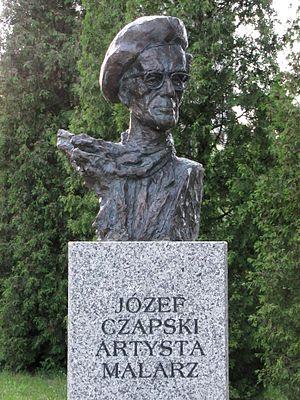
Józef Czapski est un intellectuel, écrivain, peintre et critique d’art polonais appartenant au cercle du célèbre mensuel de la dissidence polonaise Kultura édité en France. Terre inhumaine, œuvre majeure de la littérature polonaise, est l'un des premiers témoignages sur l'horreur du Goulag.